Gille de Vlieg

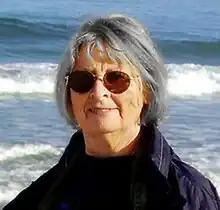

Gille de Vlieg (born 26 July 1940) is a photographer and anti-apartheid activist. She was born in England and moved to South Africa with her mother when she was 3 years old. During apartheid she was a member of both the Black Sash and one of the few women members of the Afrapix photography collective. Her images have been published in newspapers, magazines and books nationally and internationally. Unlike many of her counterparts, de Vlieg received little public acclaim for her work up until recently. About her work, she says, "I wanted to make a contribution to an alternative view of South Africa, a view not seen on the South African TV screen then." Her images cover the following topics: land removals, rural lifestyle, township lifestyle, gender lifestyle, United Democratic Front (UDF), anti-harassment campaign, police violence, protests against death penalty, funerals, Black Sash, protests against incorporation into Bophuthatswana; Release Mandela Campaign, End Conscription Campaign (ECC), conscientious objectors, African National Congress (ANC) Welcome Home Rally, Day of the Vow (Geloftedag), street children, and homeless people.